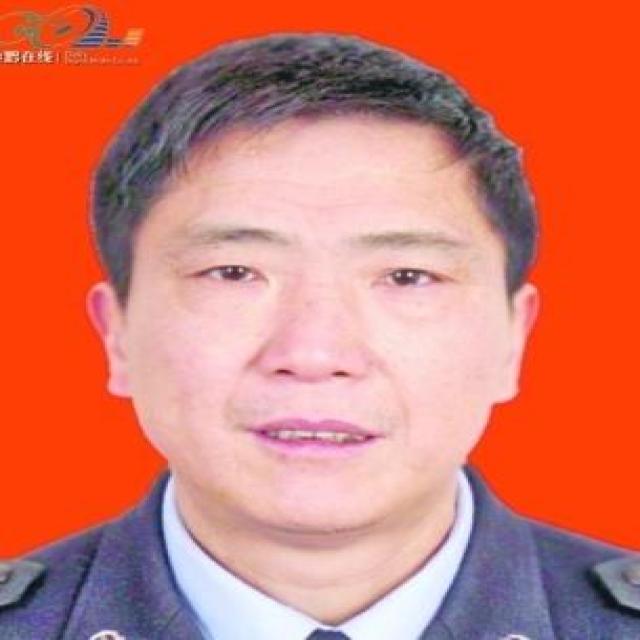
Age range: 45-64